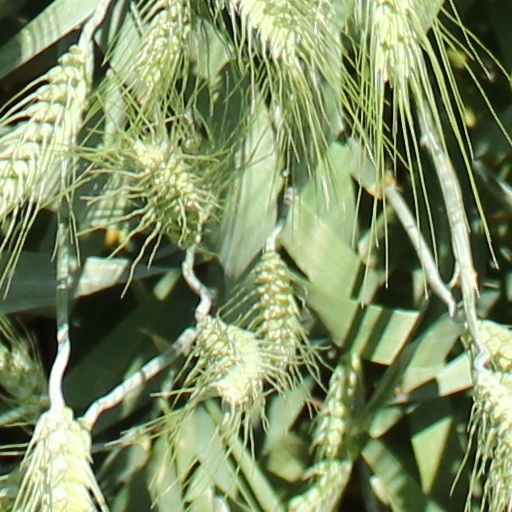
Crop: wheat